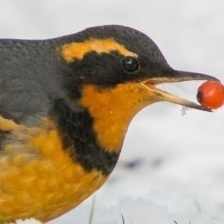
Species: VARIED THRUSH
Scientific name: IXOREUS NAEVIUS